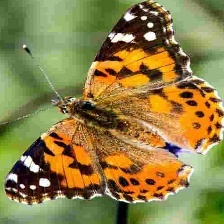
Species: PAINTED LADY
Butterfly family (ImageNet category): admiral